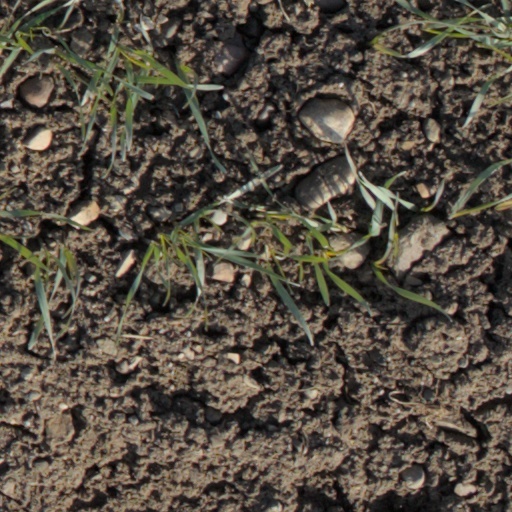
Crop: wheat